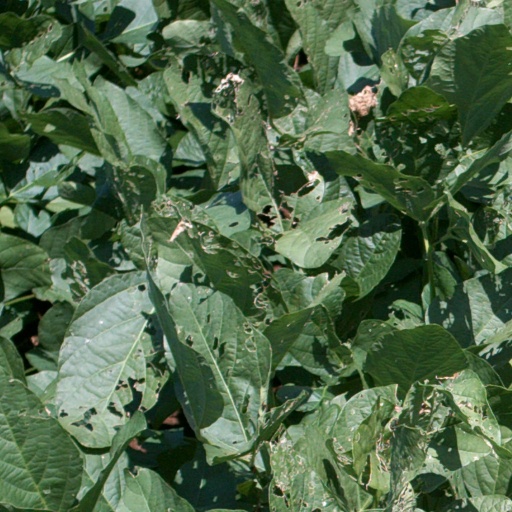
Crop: soybean